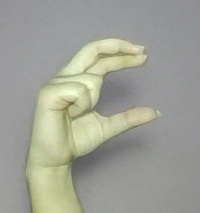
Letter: thal